Admiralty Islands campaign

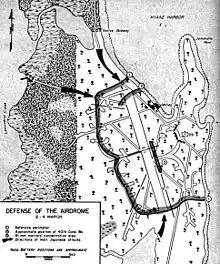
Map showing an expanded perimeter that now includes the airstrip.

Chase pulled his troops back into a tight perimeter. There was no barbed wire, so the whole area had to be covered. The ground was hard coral, which was good for airbase construction but made it difficult to dig foxholes. The twelve .50 calibre (12.7mm) machine guns were positioned in the front line. There was fighting throughout the night as small groups of Japanese attempted to infiltrate the position. An airdrop of ammunition was requested. A break in the weather allowed three B-25s of the 38th US Bomb Group to drop supplies at 08:30. Four B-17s of the 375th Troop Carrier Group each dropped three tons of supplies, including blood plasma, ammunition, hand grenades, and barbed wire. Some of the ammunition fell beyond the perimeter but for some reason men who moved out to retrieve it were not fired upon.